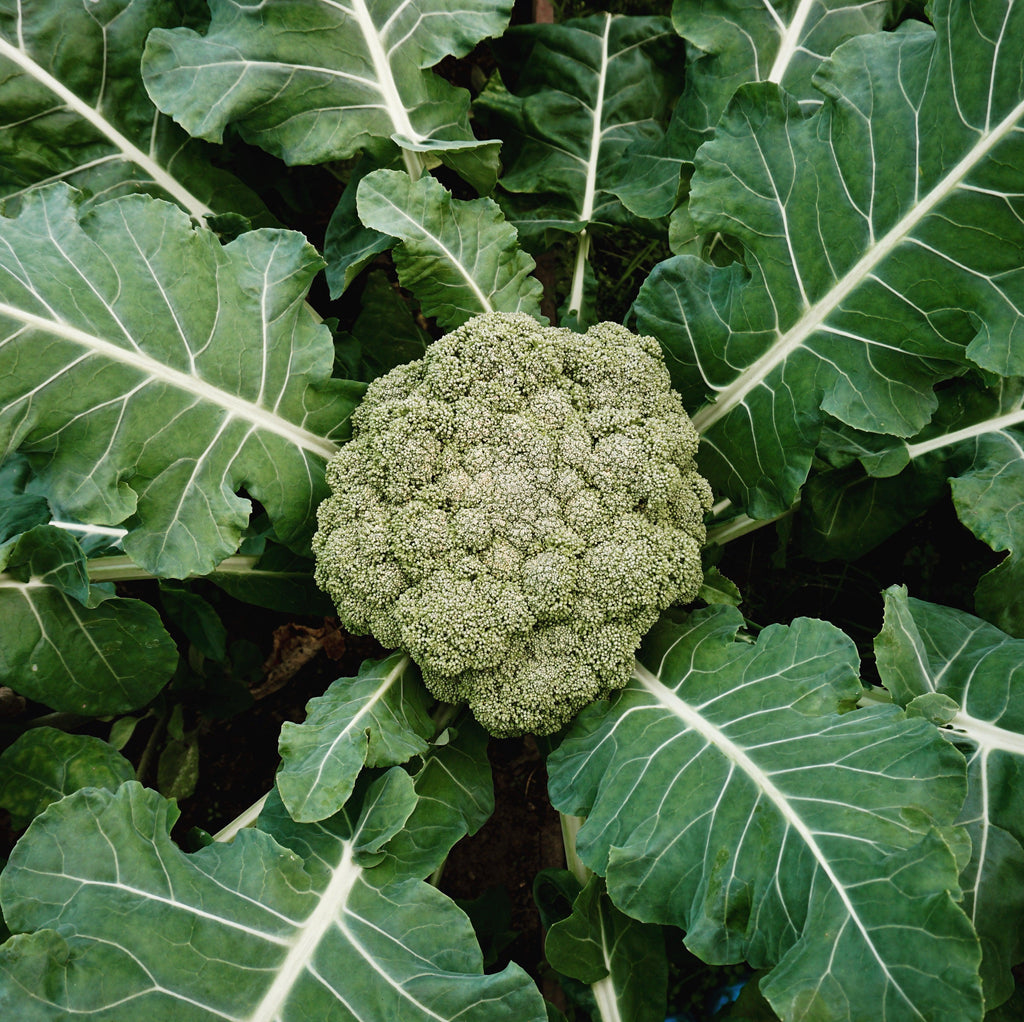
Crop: unknown
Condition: broccoli